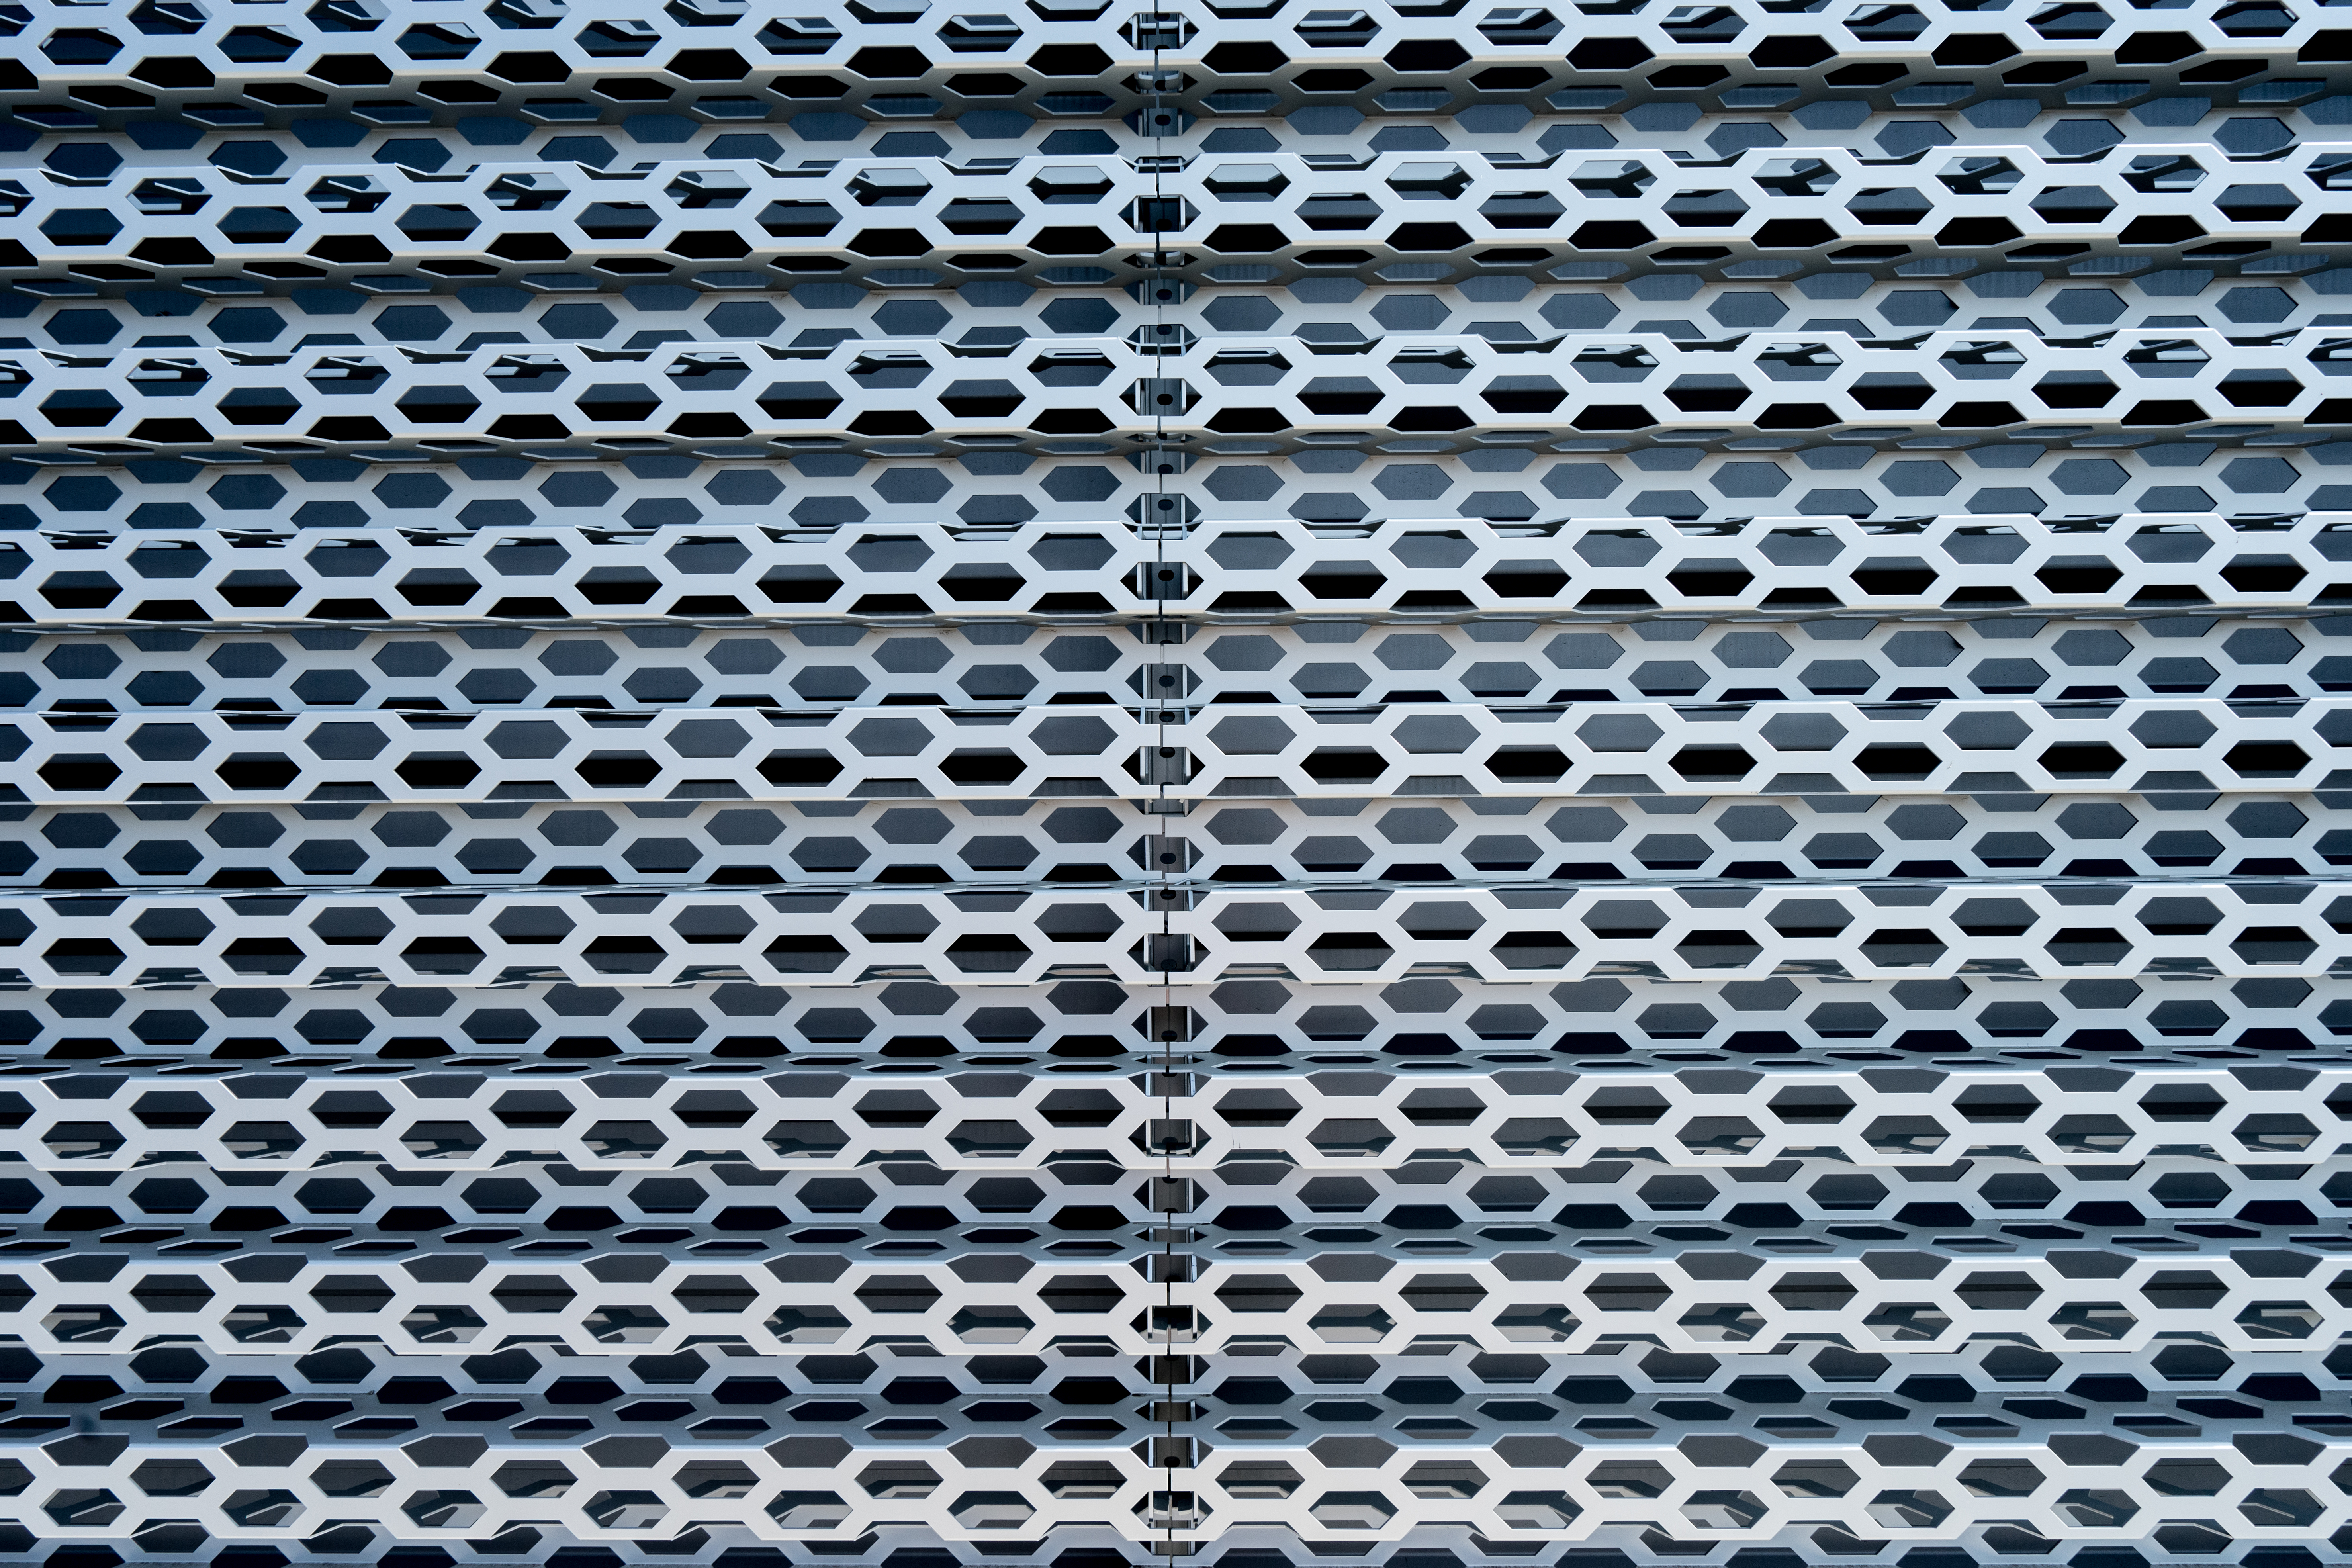
texture, floor, steel, pattern, line, metal, material, circle, design, net, mesh, flooring, chain link fencing